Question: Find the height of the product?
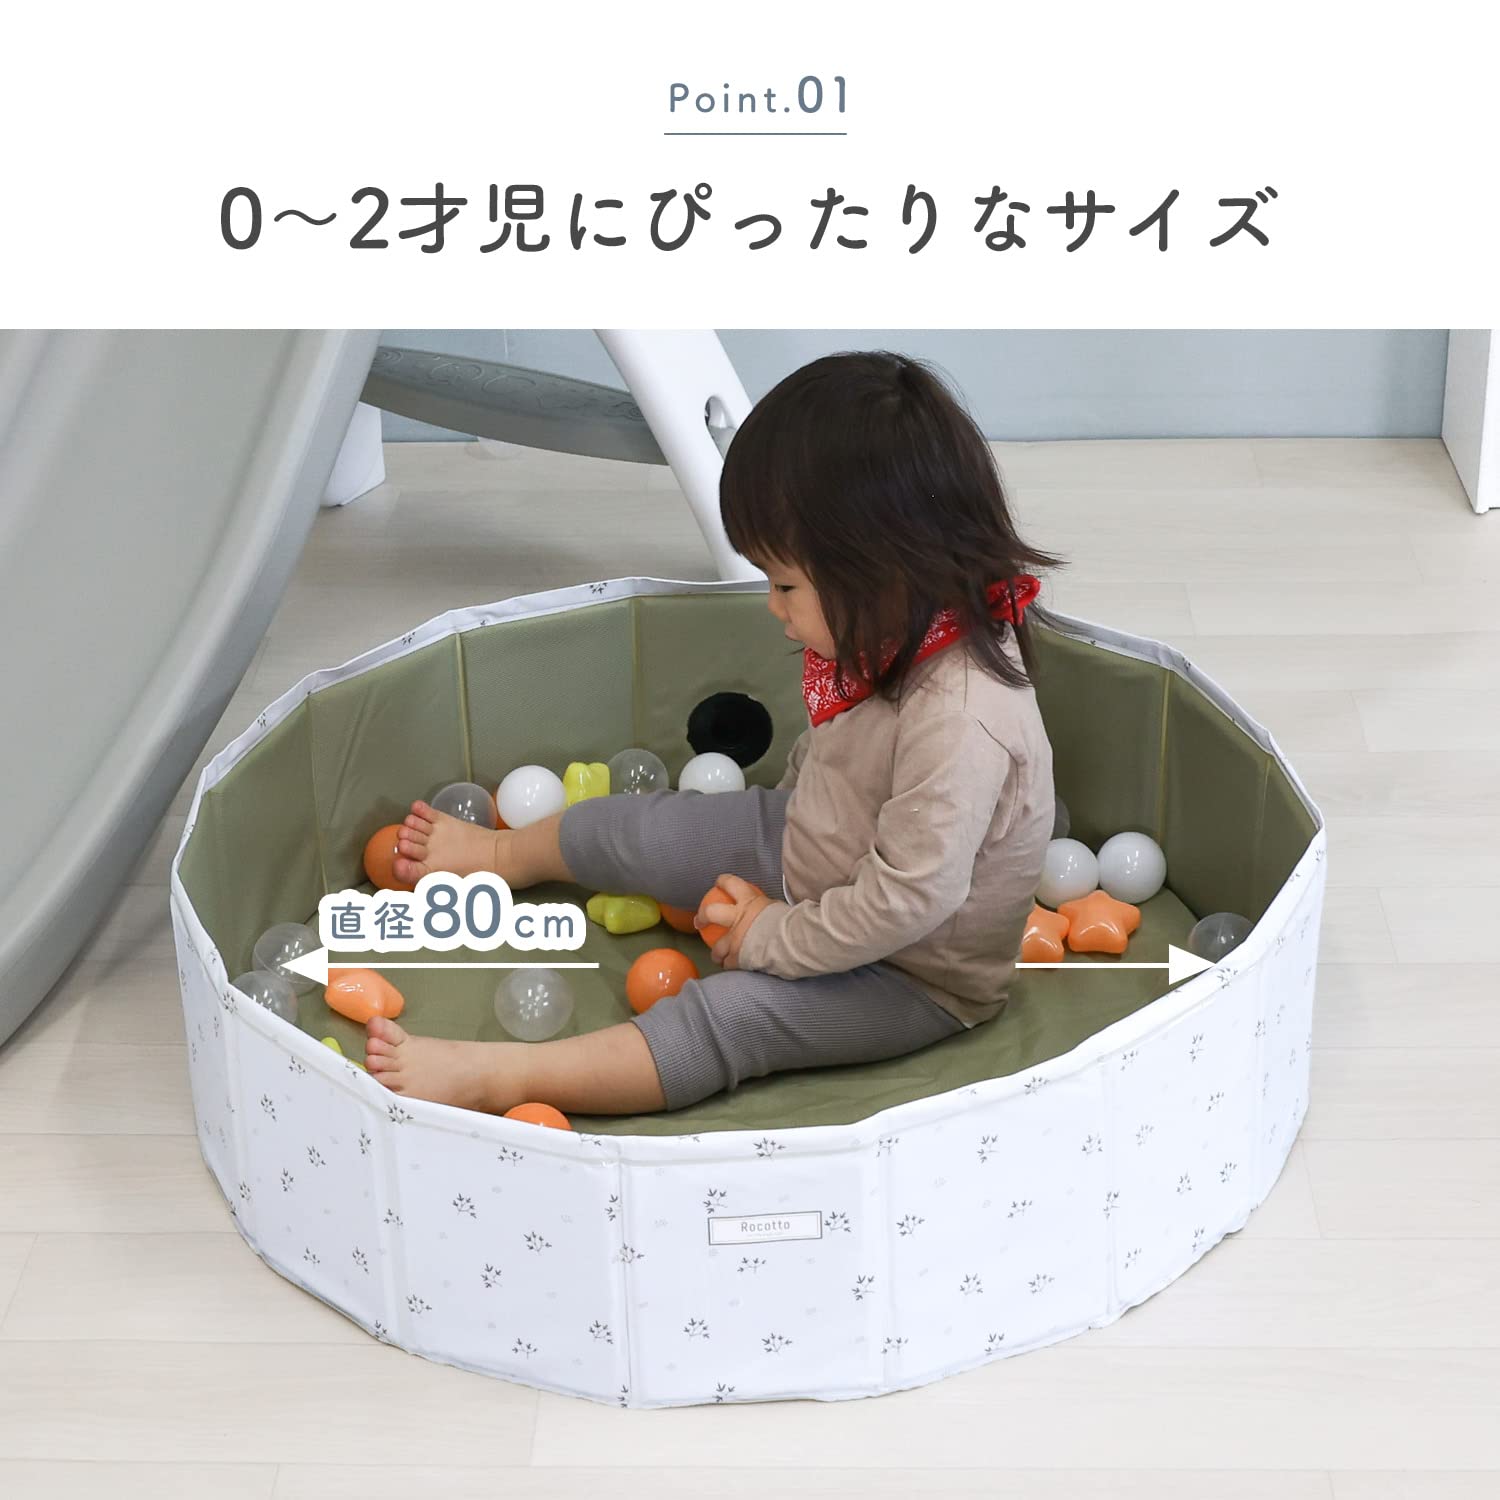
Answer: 80.0 centimetre